1954 Tour de France

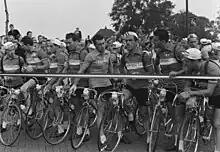
The French team at the start of stage one

As was the custom since the 1930 Tour de France, the 1954 Tour de France was contested by national and regional teams. Seven national teams were sent, with 10 cyclists each from France, the Netherlands, Belgium, Spain, Switzerland and Luxembourg/Austria (the latter a combined team). France additionally sent five regional teams from 10 cyclists each, divided into North-East/Centre, West, South-East, Île-de-France and South-West. The combined team Luxembourg/Austria consisted of six Luxembourger cyclists, three Austrian cyclists and one from Liechtenstein. In total, 110 cyclists started the race.